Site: brandenburg
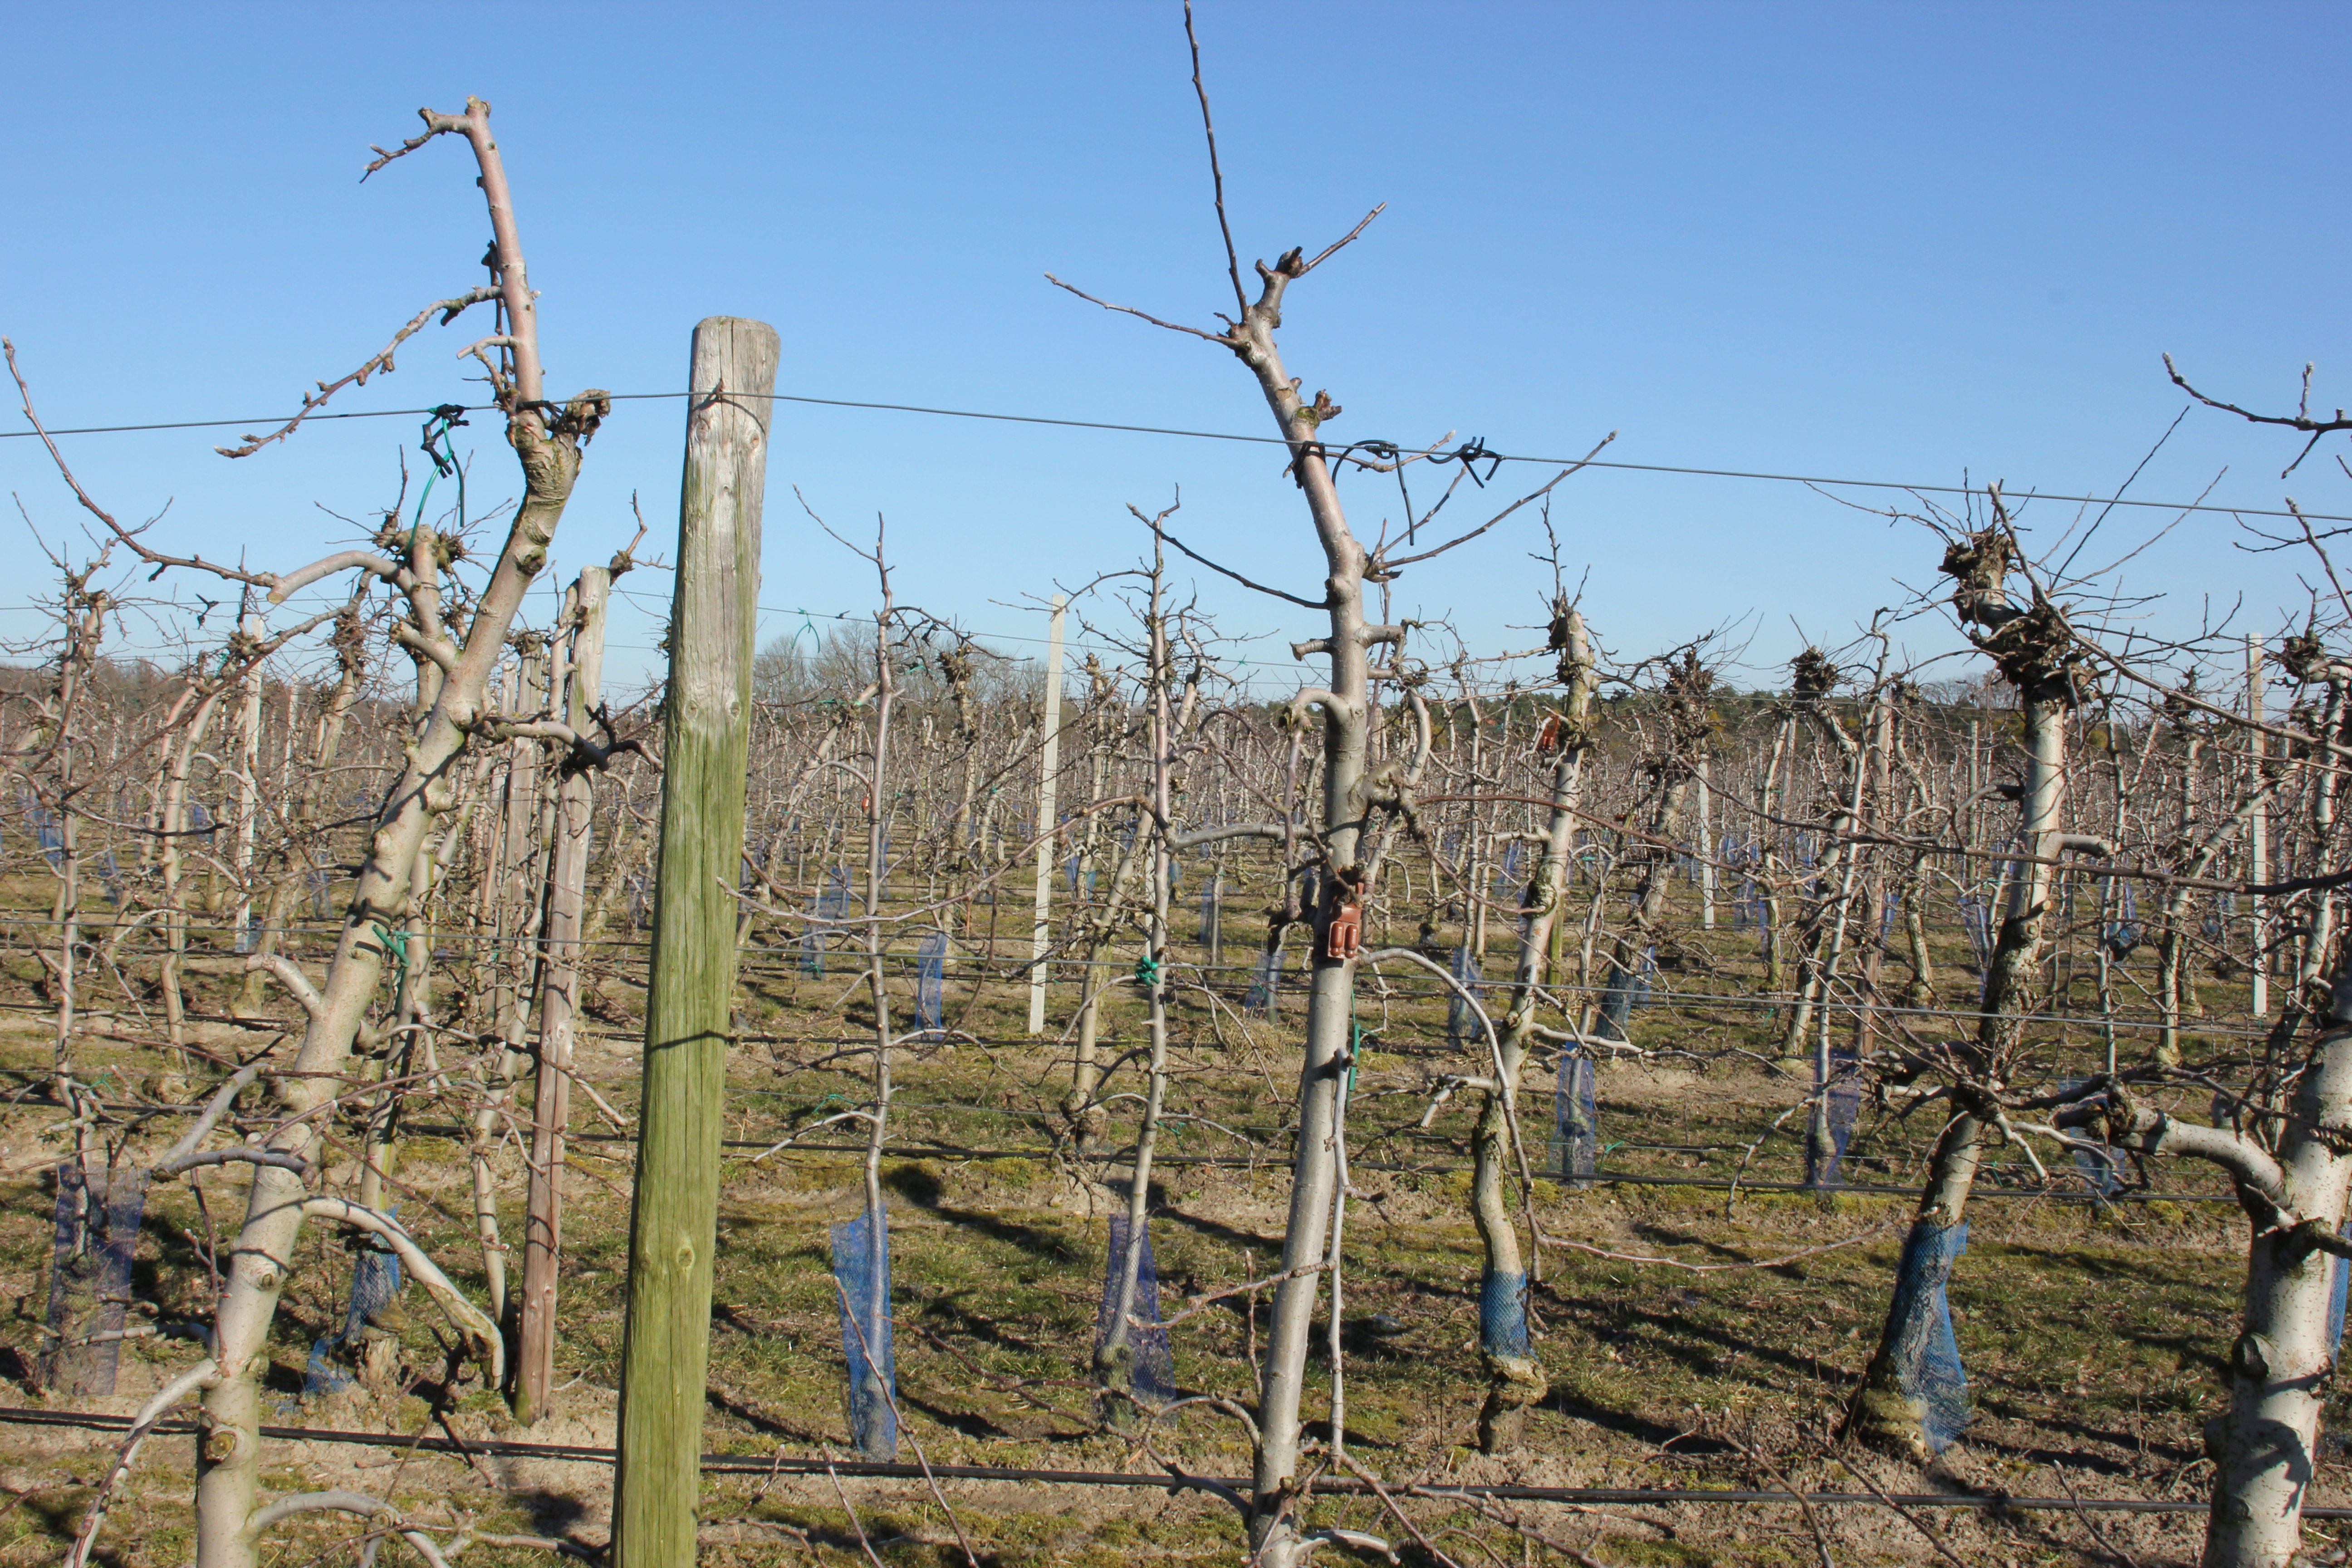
Growth stage (BBCH 03): Bud development